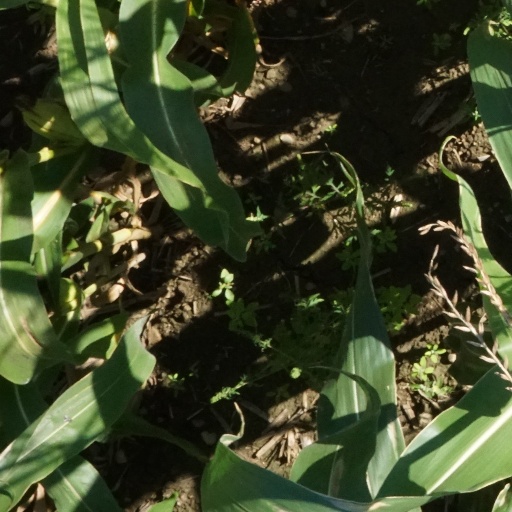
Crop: maize; corn